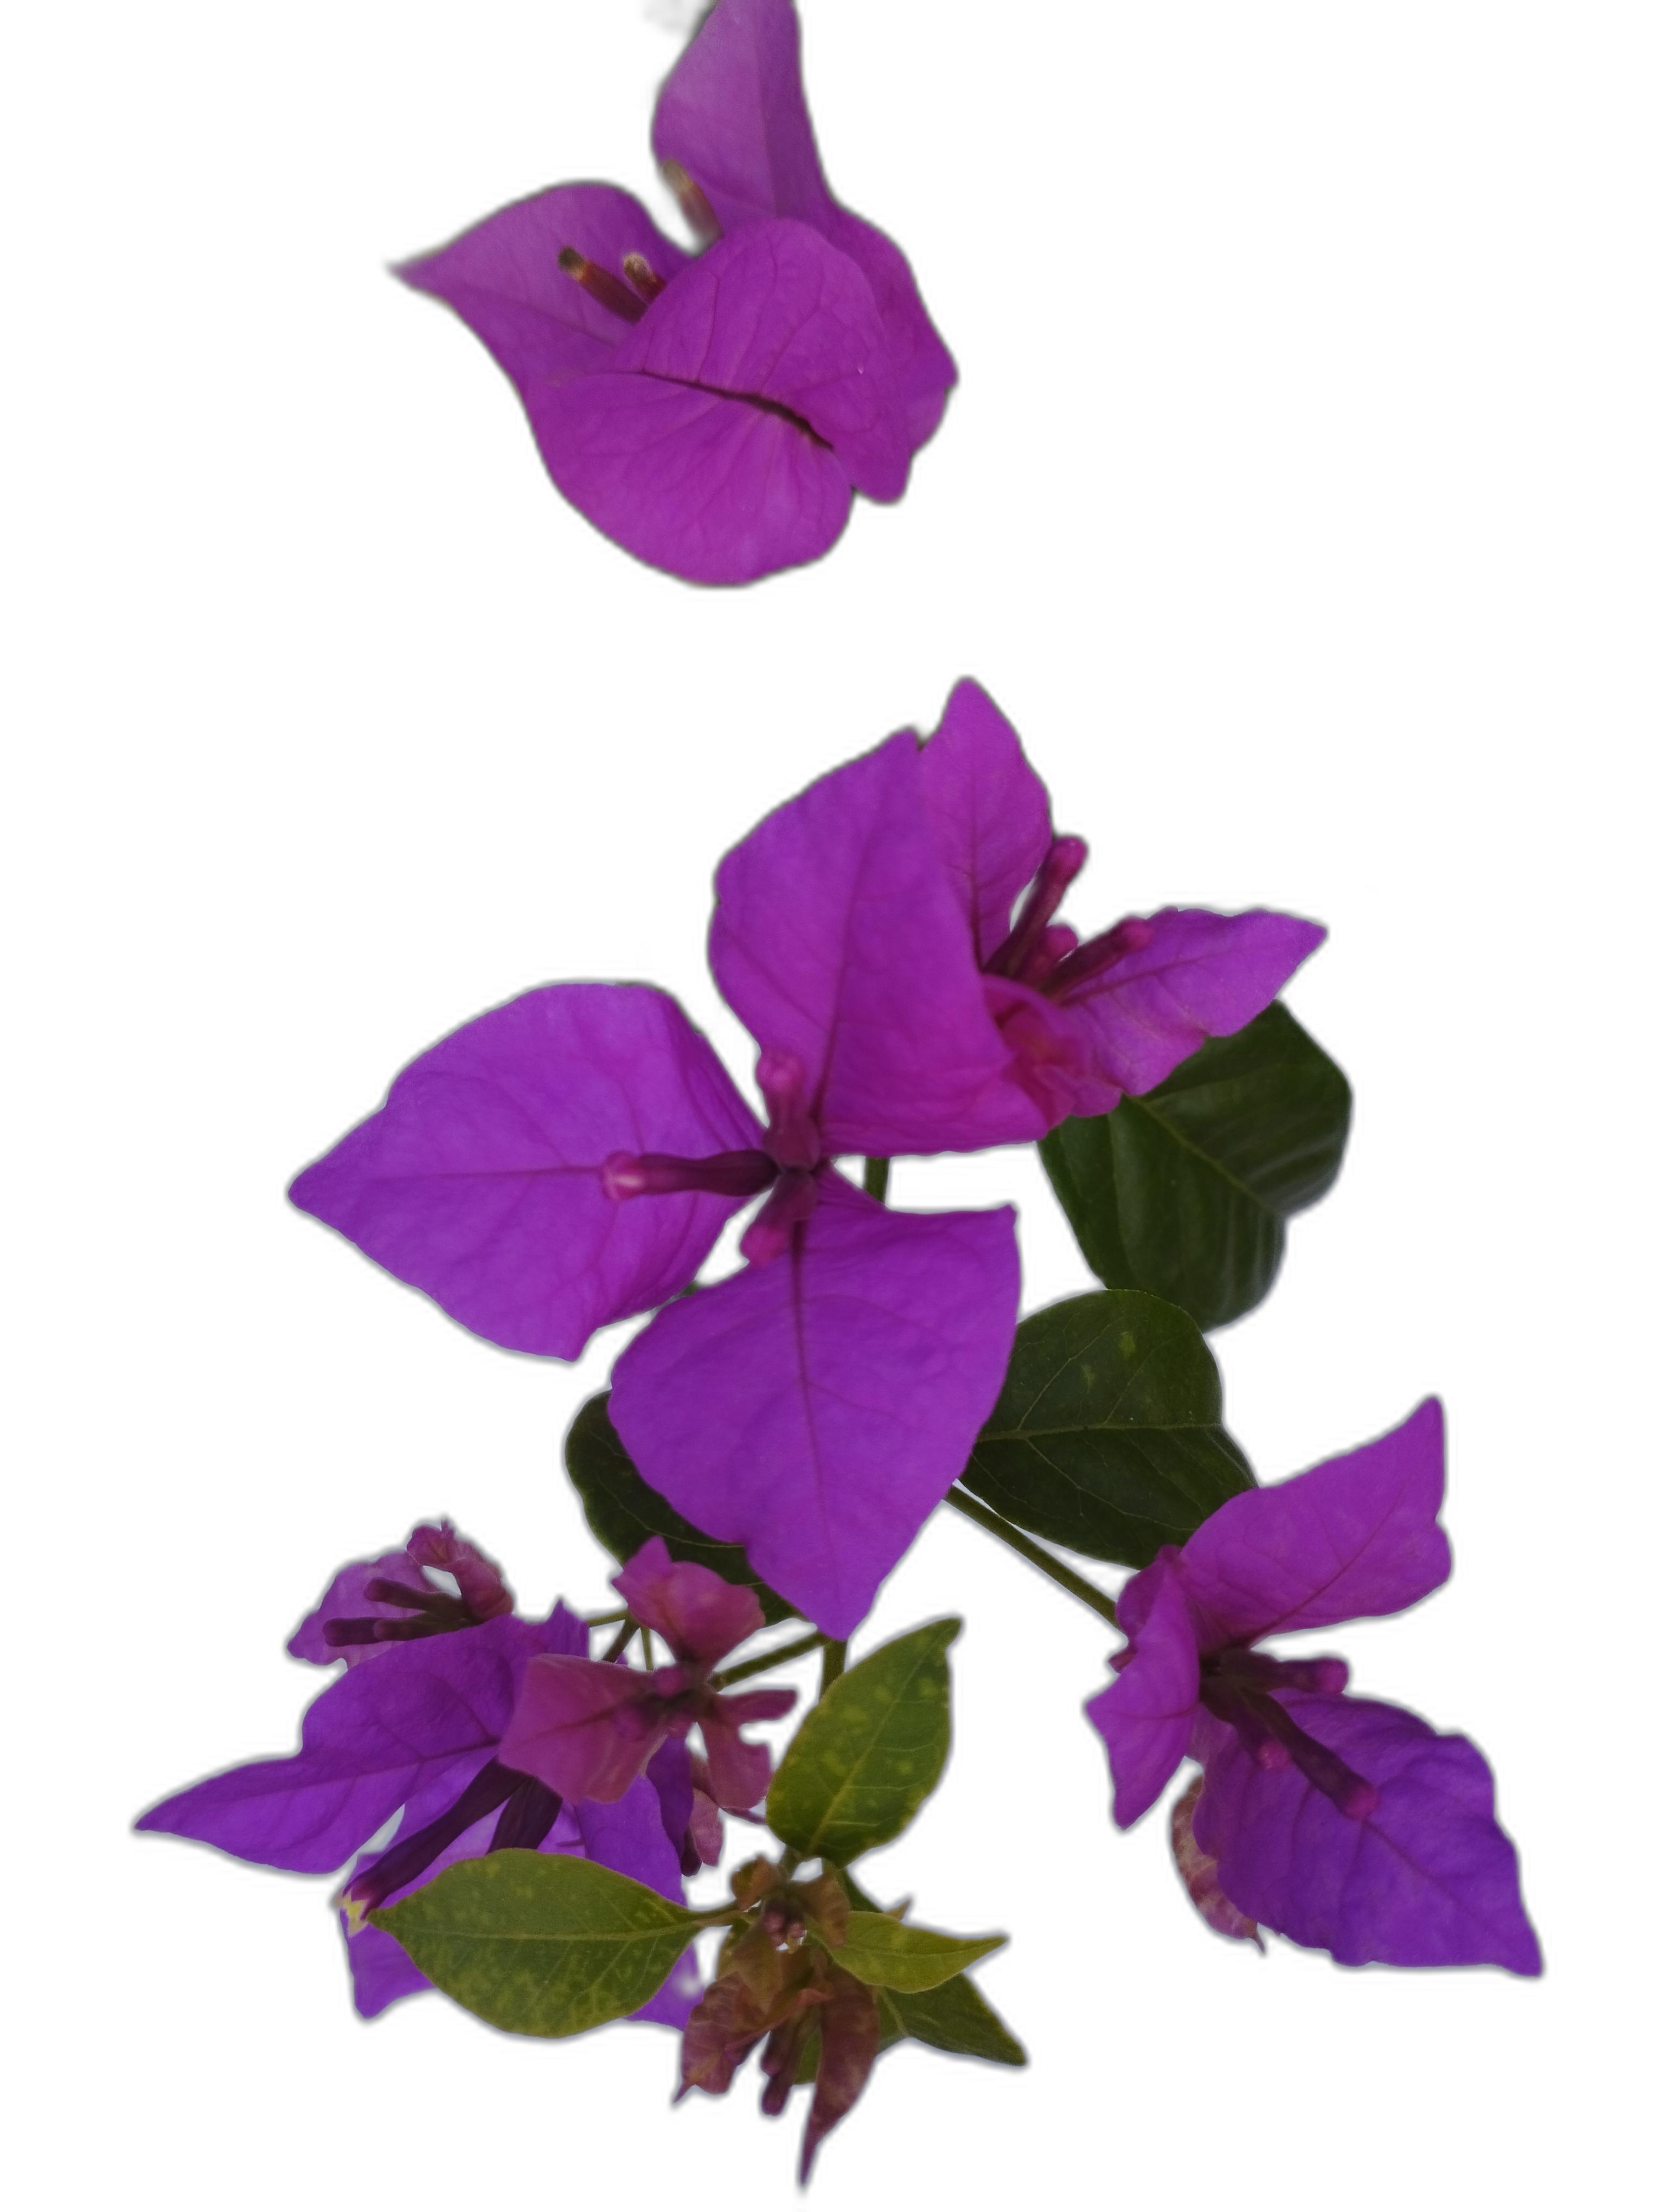
Label: Bougainvillea